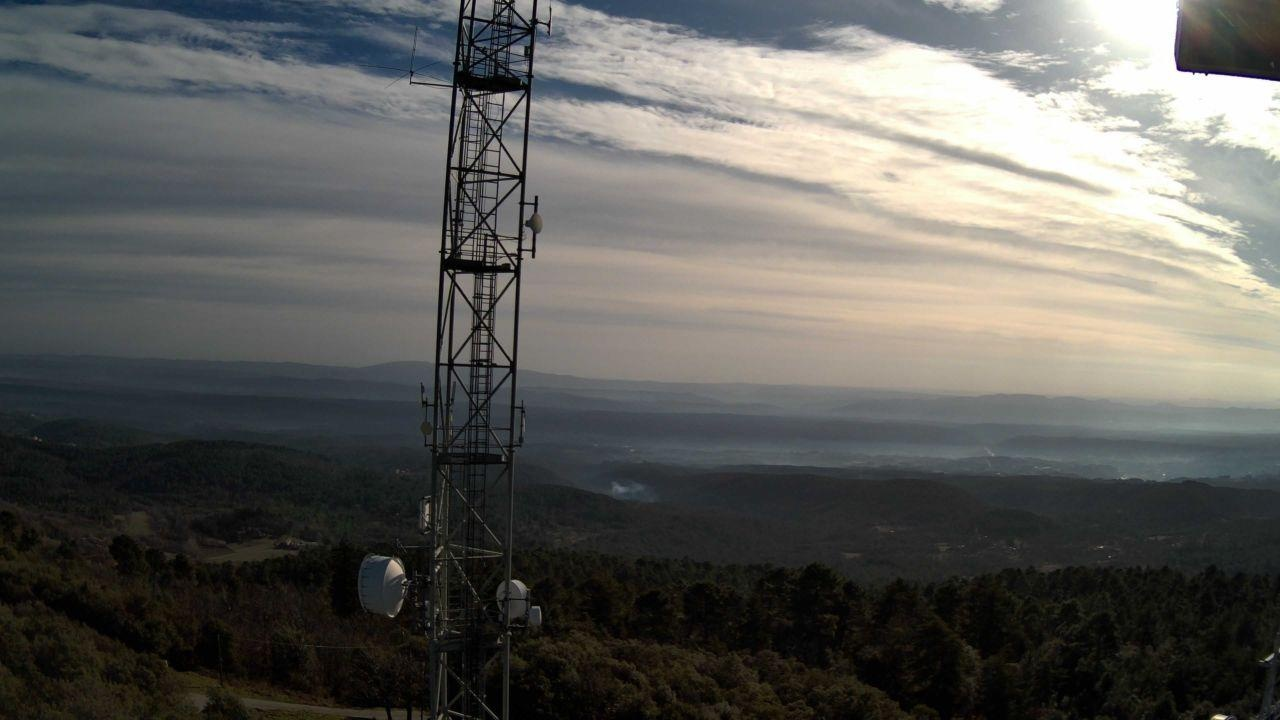
Fire: no
Smoke: yes